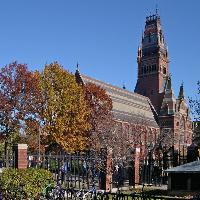
Weather: sun or clear